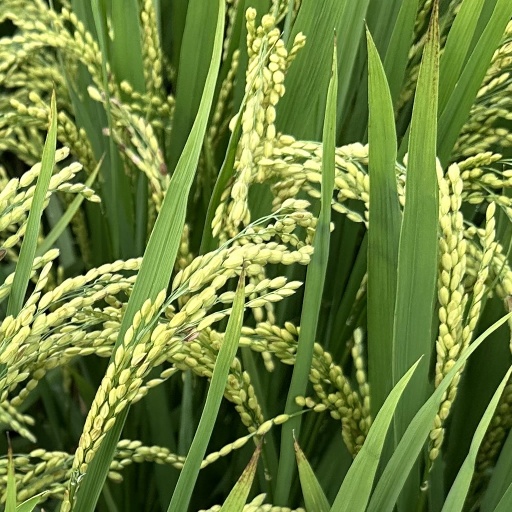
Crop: rice